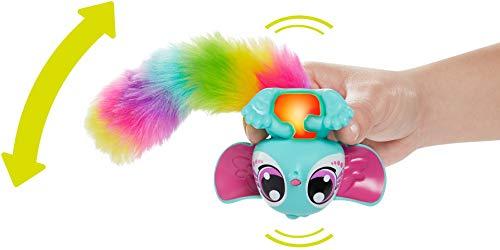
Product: Lil' Gleemerz Babies Aqua Blue Figure
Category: Toys & Games | Dolls & Accessories | Dolls
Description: These Lil' Gleemerz babies were born for teeny gleem dreams.
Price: $7.48
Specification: ProductDimensions:5x2x7inches|ItemWeight:3.36ounces|ShippingWeight:3.36ounces(Viewshippingratesandpolicies)|ASIN:B07LD5Q8M6|Itemmodelnumber:GGD00|Manufacturerrecommendedage:36months-7years|Batteries:3LR44batteriesrequired.(included)